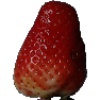
Label: Strawberry 1